Alanya

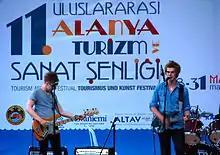
Two guitarists in blue shirts perform on stage in front of a blue and white poster in Turkish.

The Alanya Chamber Orchestra, formed of members of the Antalya State Opera and Ballet, gave its inaugural performance on December 7, 2007. The International Alanya Stone Sculpture Symposium, begun is 2004, is held over the month of November. The Alanya Documentary Festival was launched in 2001 by the Alanya Cinémathèque Society and the Association of Documentary Filmmakers in Turkey. Onat Kutlar, Turkish poet and writer, and founder of the Istanbul International Film Festival was born in Alanya, as was actress Sema Önür.